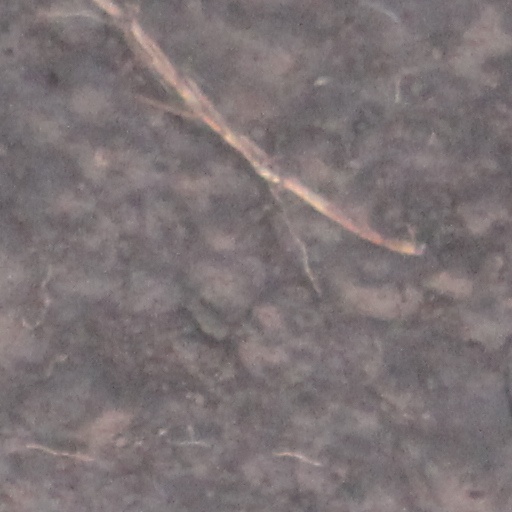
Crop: wheat